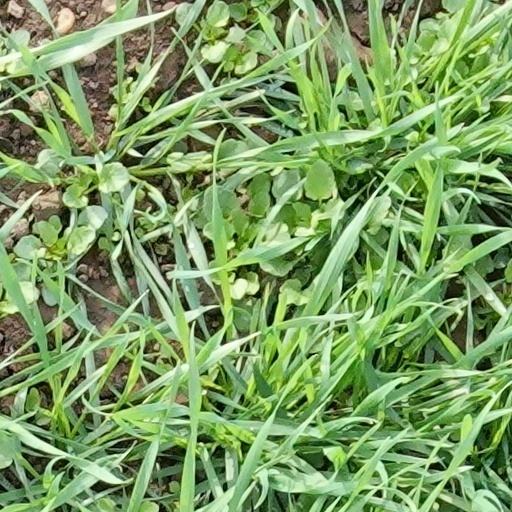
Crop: wheat